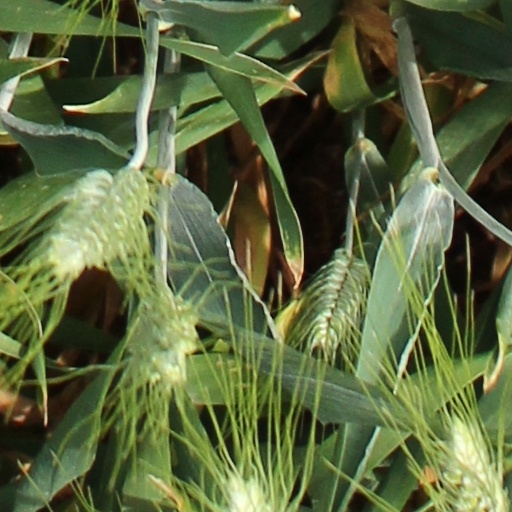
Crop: wheat